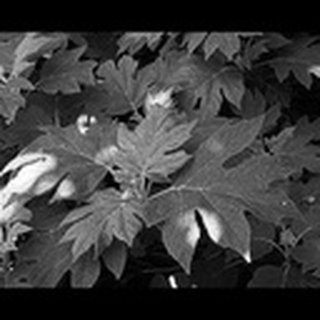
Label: healthy_cotton